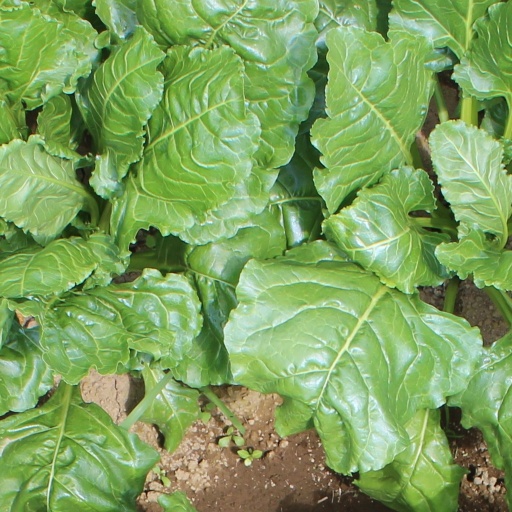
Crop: sugar beet